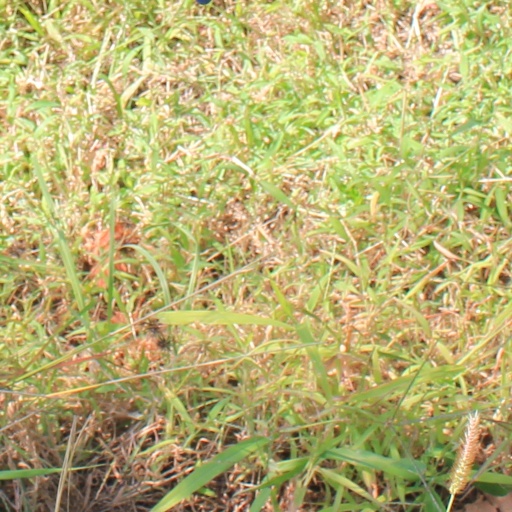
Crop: grape